Double Shuffle (Canadian political episode)

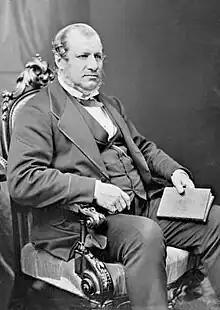
Alexander Galt, who joined the new Cartier–Macdonald government

Following the resignation of the Brown–Dorion government, Governor General Head began to consider if someone else could form a government. He opened discussions with Alexander Tilloch Galt, an independent member from Canada East. Galt considered the proposal, but instead suggested the possibility of joining a government headed by Cartier. Galt entered into negotiations with Cartier, who brought in Macdonald. They were able to reach agreement on the terms for Galt to join the government: he insisted that the new government would explore the possibility of a federation of the British North American colonies, as a way to end the perpetual political instability of the Province of Canada.